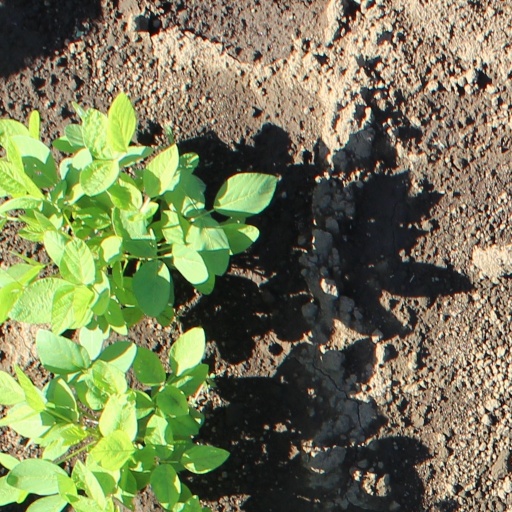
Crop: soybean